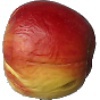
Label: Apple Red Yellow 1